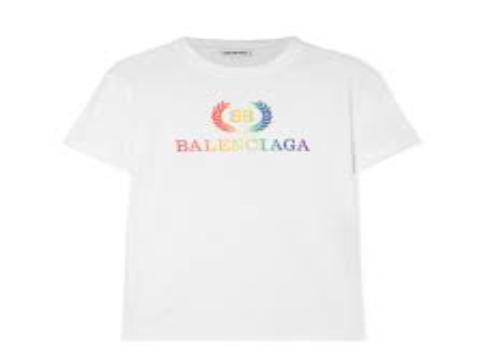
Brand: Balenciaga
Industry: Clothes